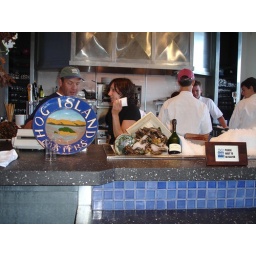
Hog Island Oyster bar in the ferry building